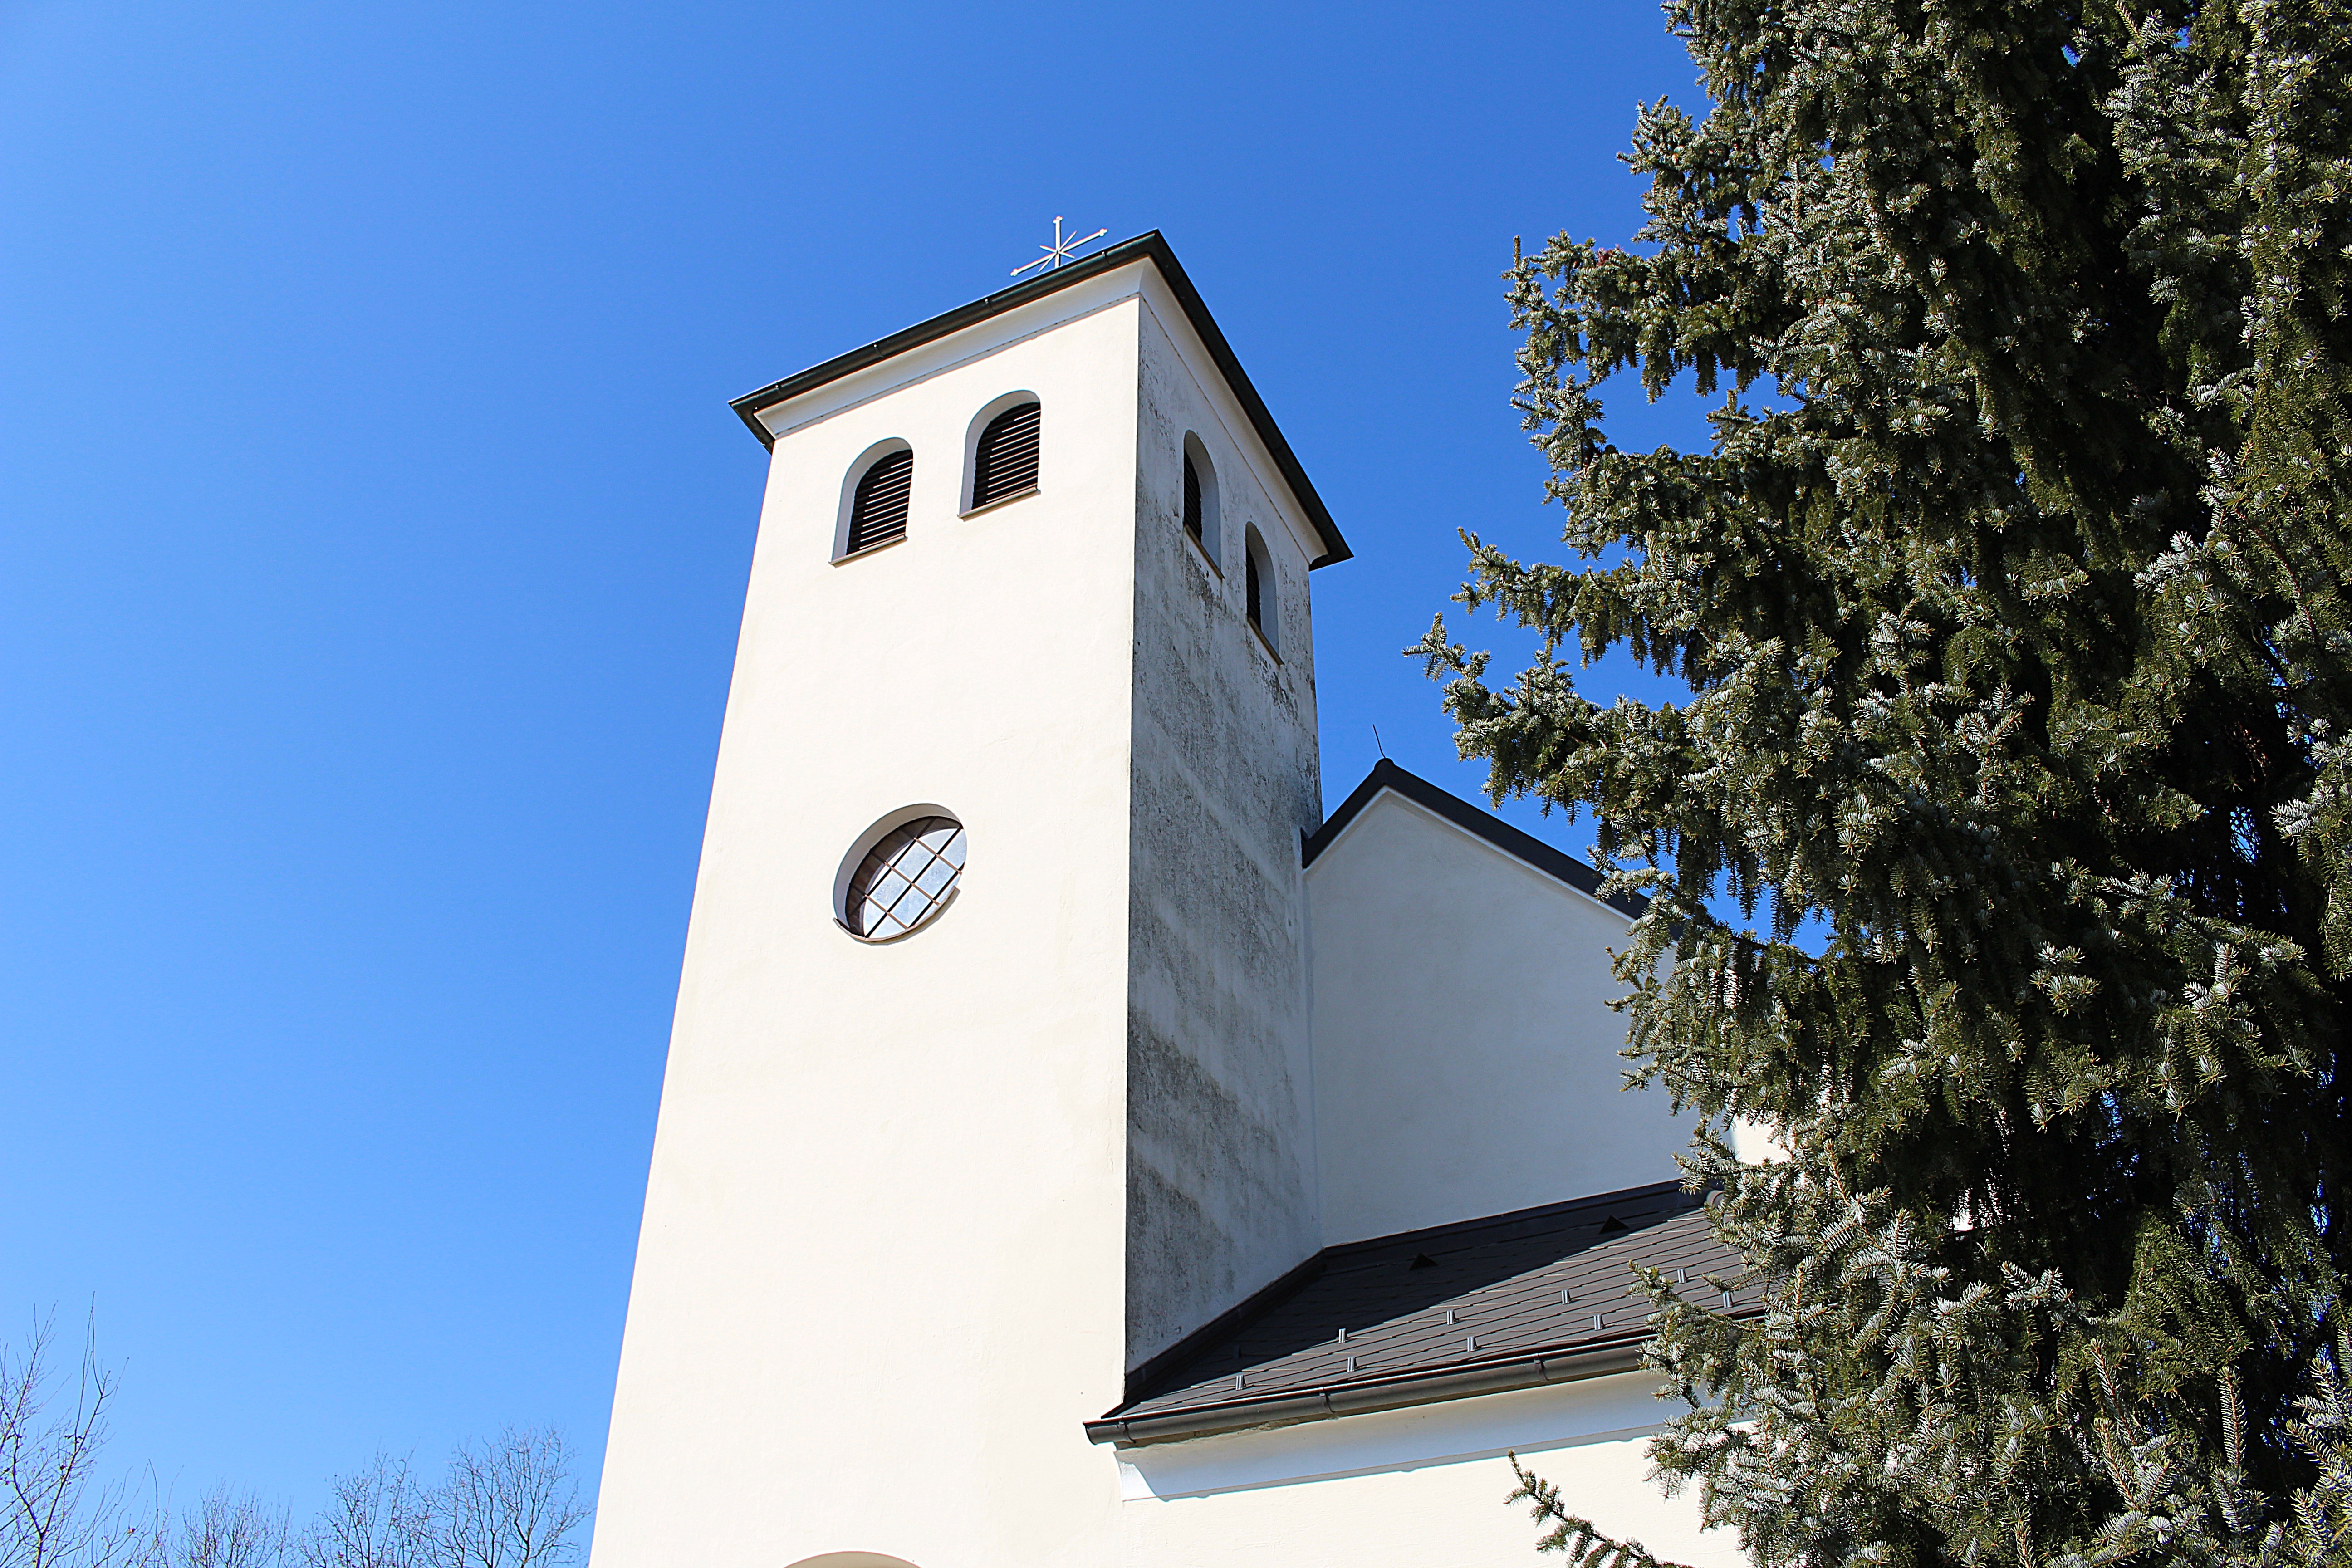
architecture, house, building, tower, religion, facade, blue, church, chapel, place of worship, bell tower, catholic, steeple